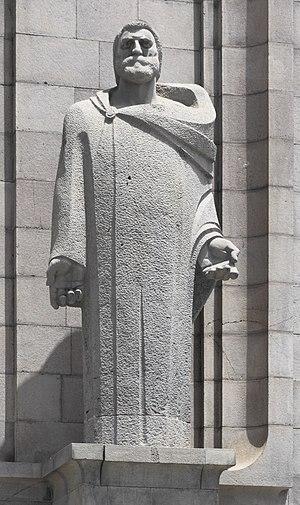
La liste de statues d'Erevan regroupe l'ensemble des statues de la ville d'Erevan en Arménie. Cette liste se veut aussi exhaustive que possible.